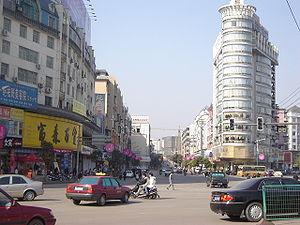
Pingxiang est une ville-préfecture de l'ouest de la province du Jiangxi en Chine.